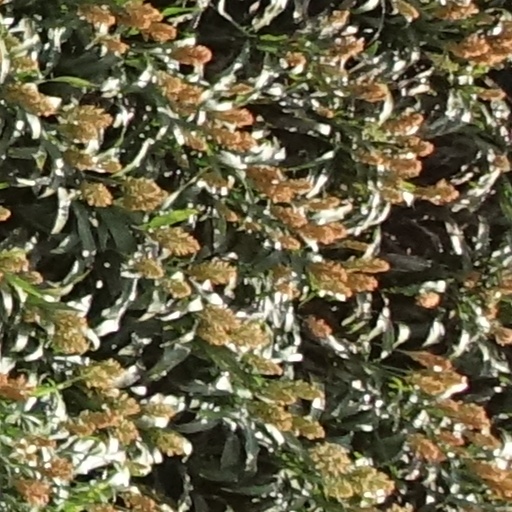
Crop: sorghum